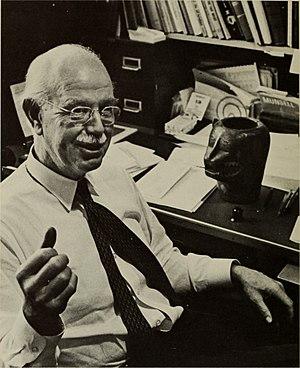
Junius Bouton Bird, né à Rye en 1907 et mort à New York en 1982, est un archéologue américain.